Sonam Rinchen

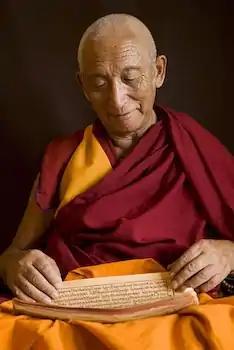
Geshe Sonam Rinchen reads a Buddhist text at home in Dharamsala in 2008 (photo by Peter Aronson)

Geshe Sonam Rinchen (1933–2013) was a Tibetan Buddhist scholar, writer, and teacher. He was born in Trehor region of Kham in Eastern Tibet in 1933. He died in Dharamshala, India, on 5 October 2013.